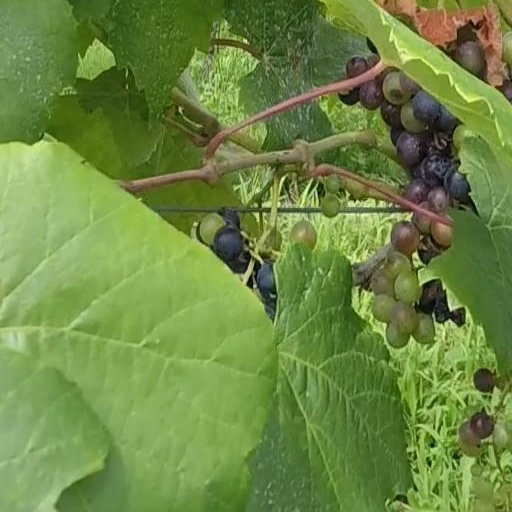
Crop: grape